History of Romania

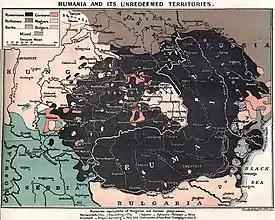
Territories inhabited by Romanians before WWI

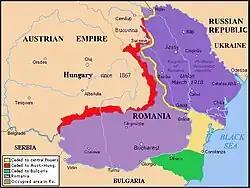
Romanian territorial losses in the Treaty of Bucharest in May 1918

During the Middle Ages the Bulgarian Empire controlled vast areas to the north of the river Danube (with interruptions) from its establishment in 681 to its fragmentation in 1371–1422. These lands were called by contemporary Byzantine historians Bulgaria across the Danube, or Transdanubian Bulgaria. Original information for the centuries-old Bulgarian rule there is scarce as the archives of the Bulgarian rulers were destroyed and little is mentioned for this area in Byzantine or Hungarian manuscripts. During the First Bulgarian Empire, the Dridu culture developed in the beginning of the 8th century and flourished until the 11th century. It represents an early medieval archaeological culture which emerged in the region of the Lower Danube. In Bulgaria it is usually referred to as Pliska-Preslav culture.